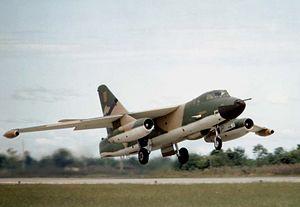
Le Douglas B-66 Destroyer est un bombardier et avion de reconnaissance américain mis en service au milieu des années 1950.